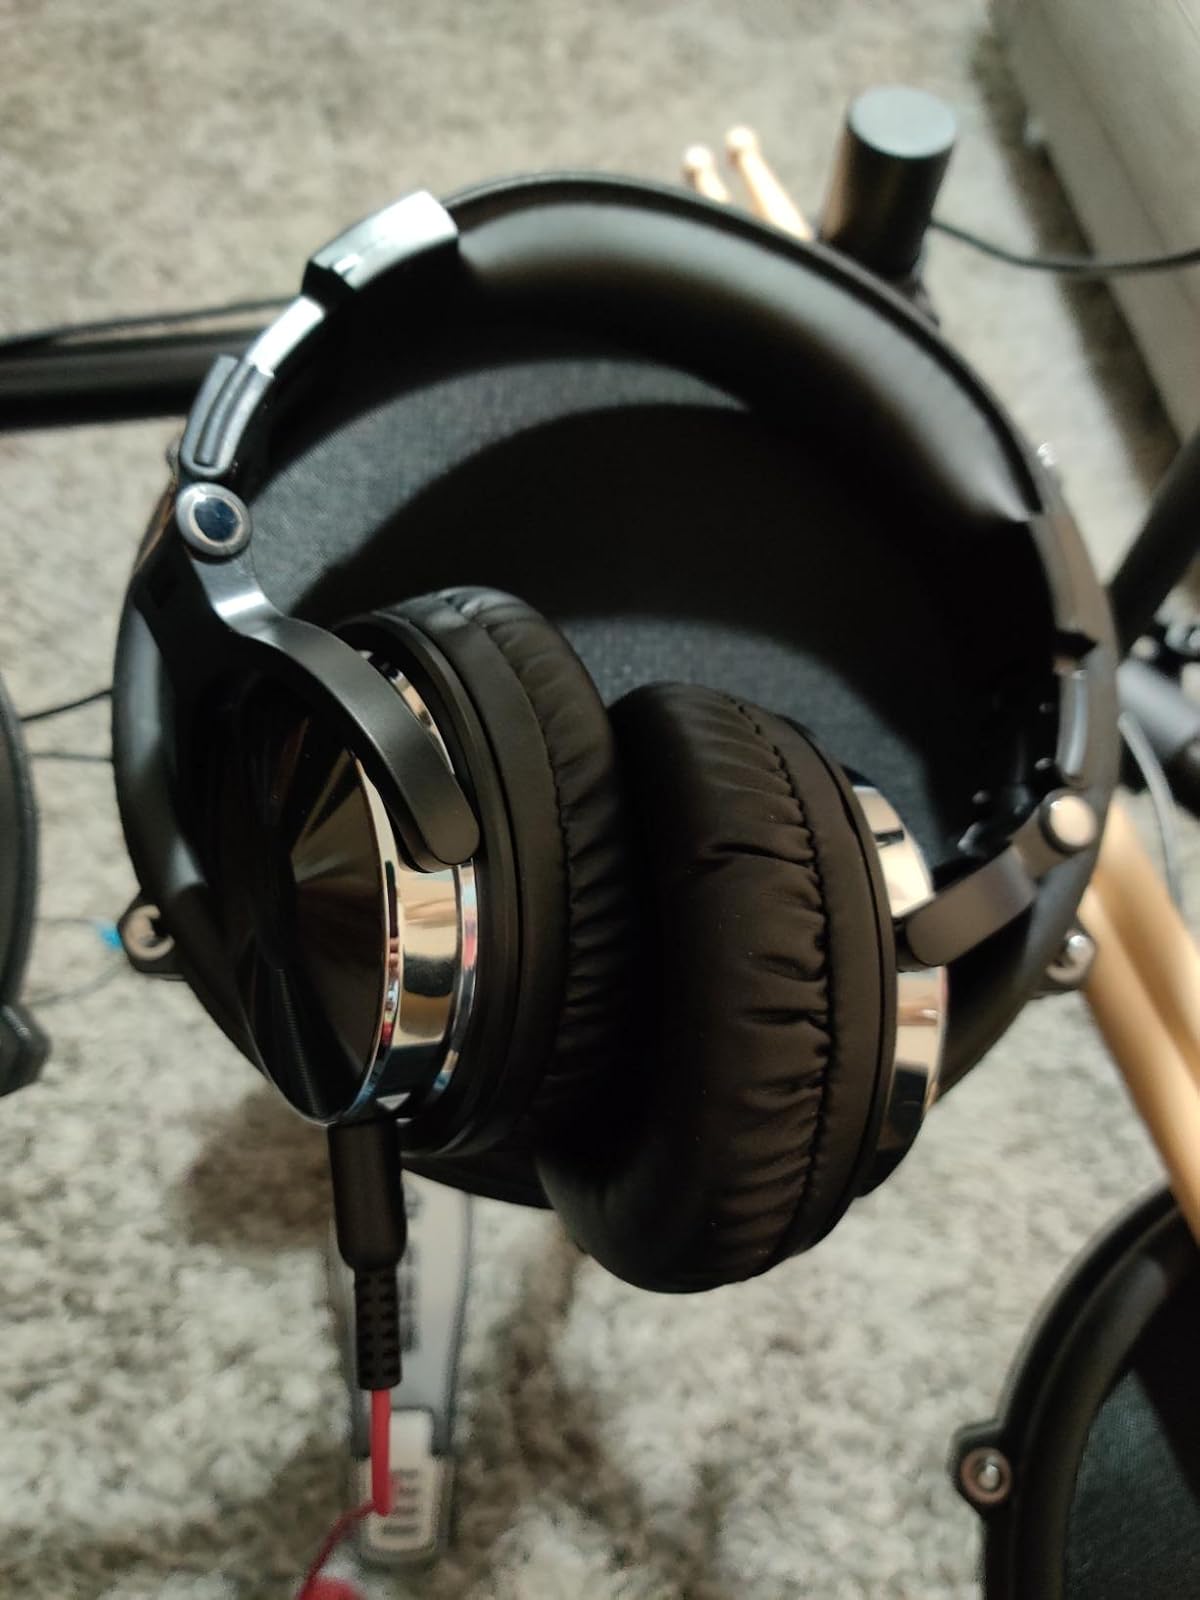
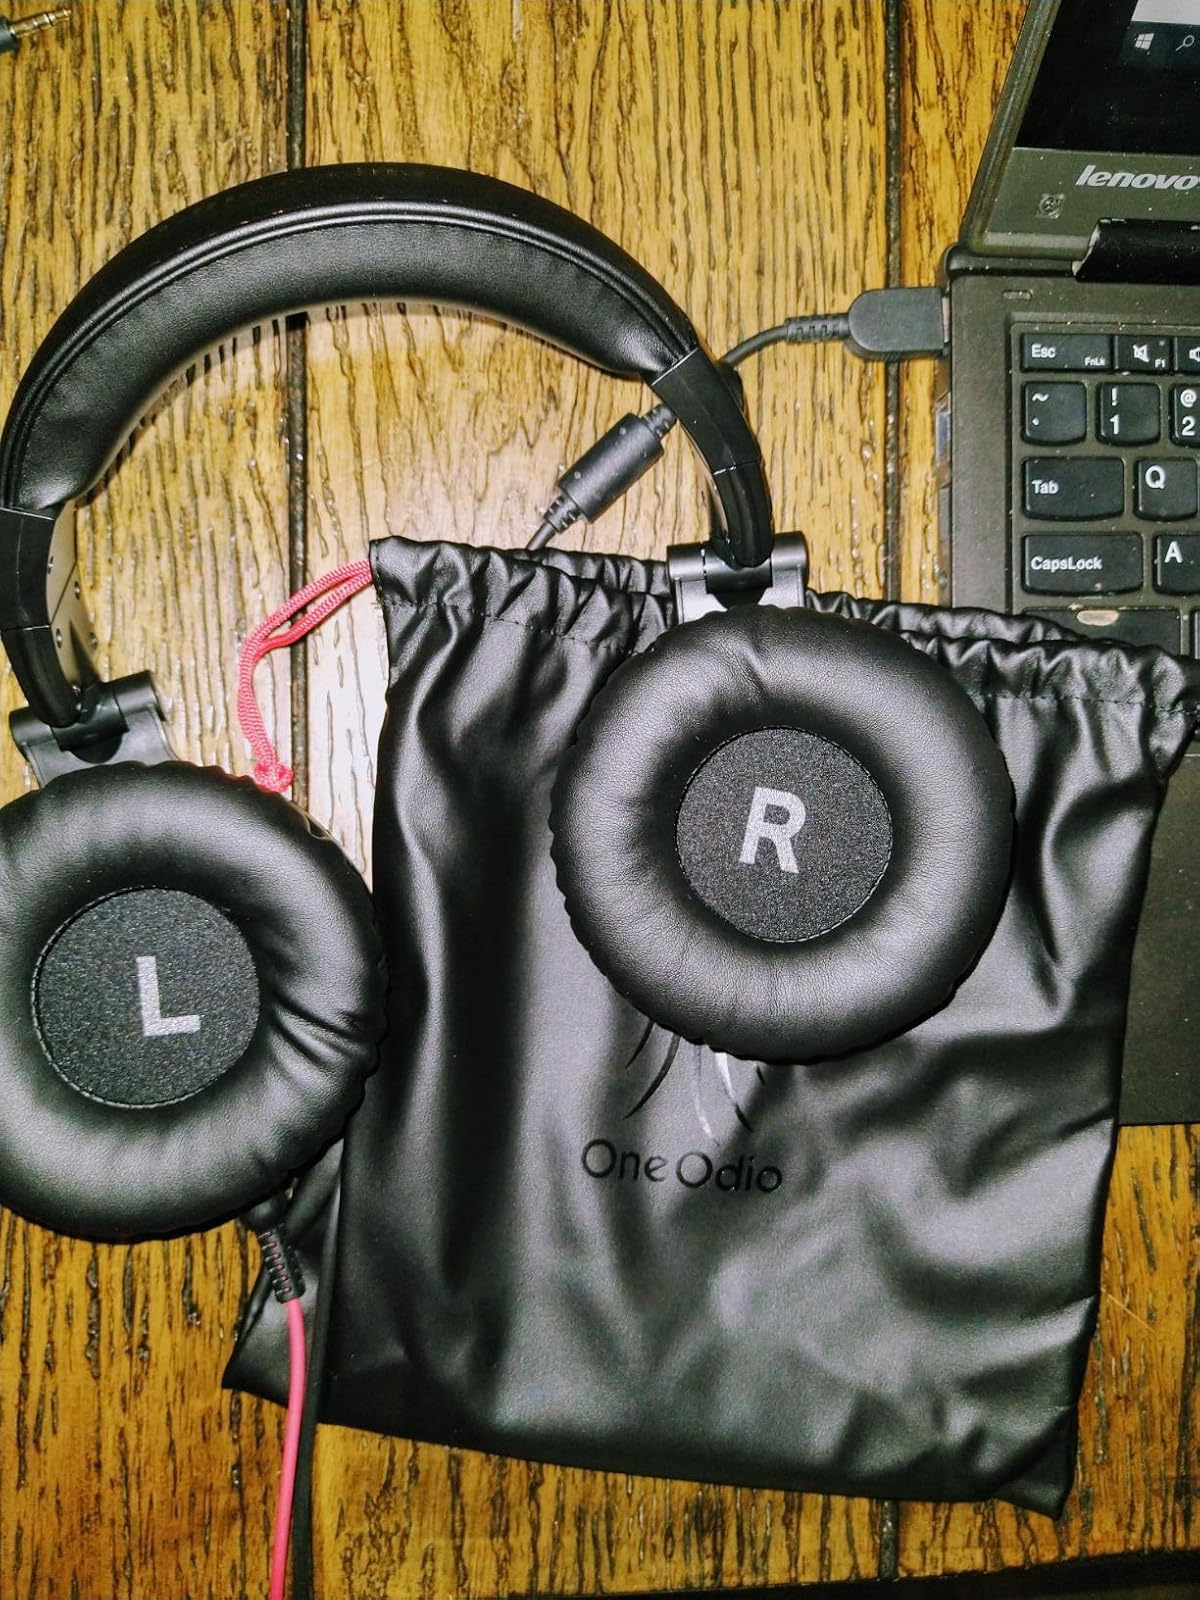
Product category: headphones
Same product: yes